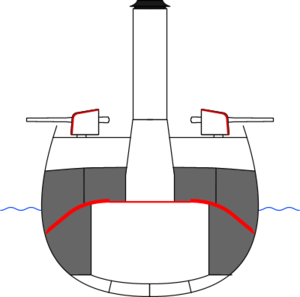
Le croiseur non protégé est un type de croiseur de la marine de la fin du XIXᵉ siècle. Les parties vitales ne sont pas, contrairement au croiseur protégé, recouvertes d'un blindage en dos d'âne de 30 à 80 mm d'épaisseur. Il fut construit de 1880 à 1905.
Le croiseur protégé est un type de croiseur de la marine de la fin du XIXᵉ siècle. Les parties vitales sont recouvertes d'un blindage en dos d'âne de 30 à 80 mm d'épaisseur et sa vitesse varie entre 16 et 18 nœuds en fonction de son poids de déplacement.